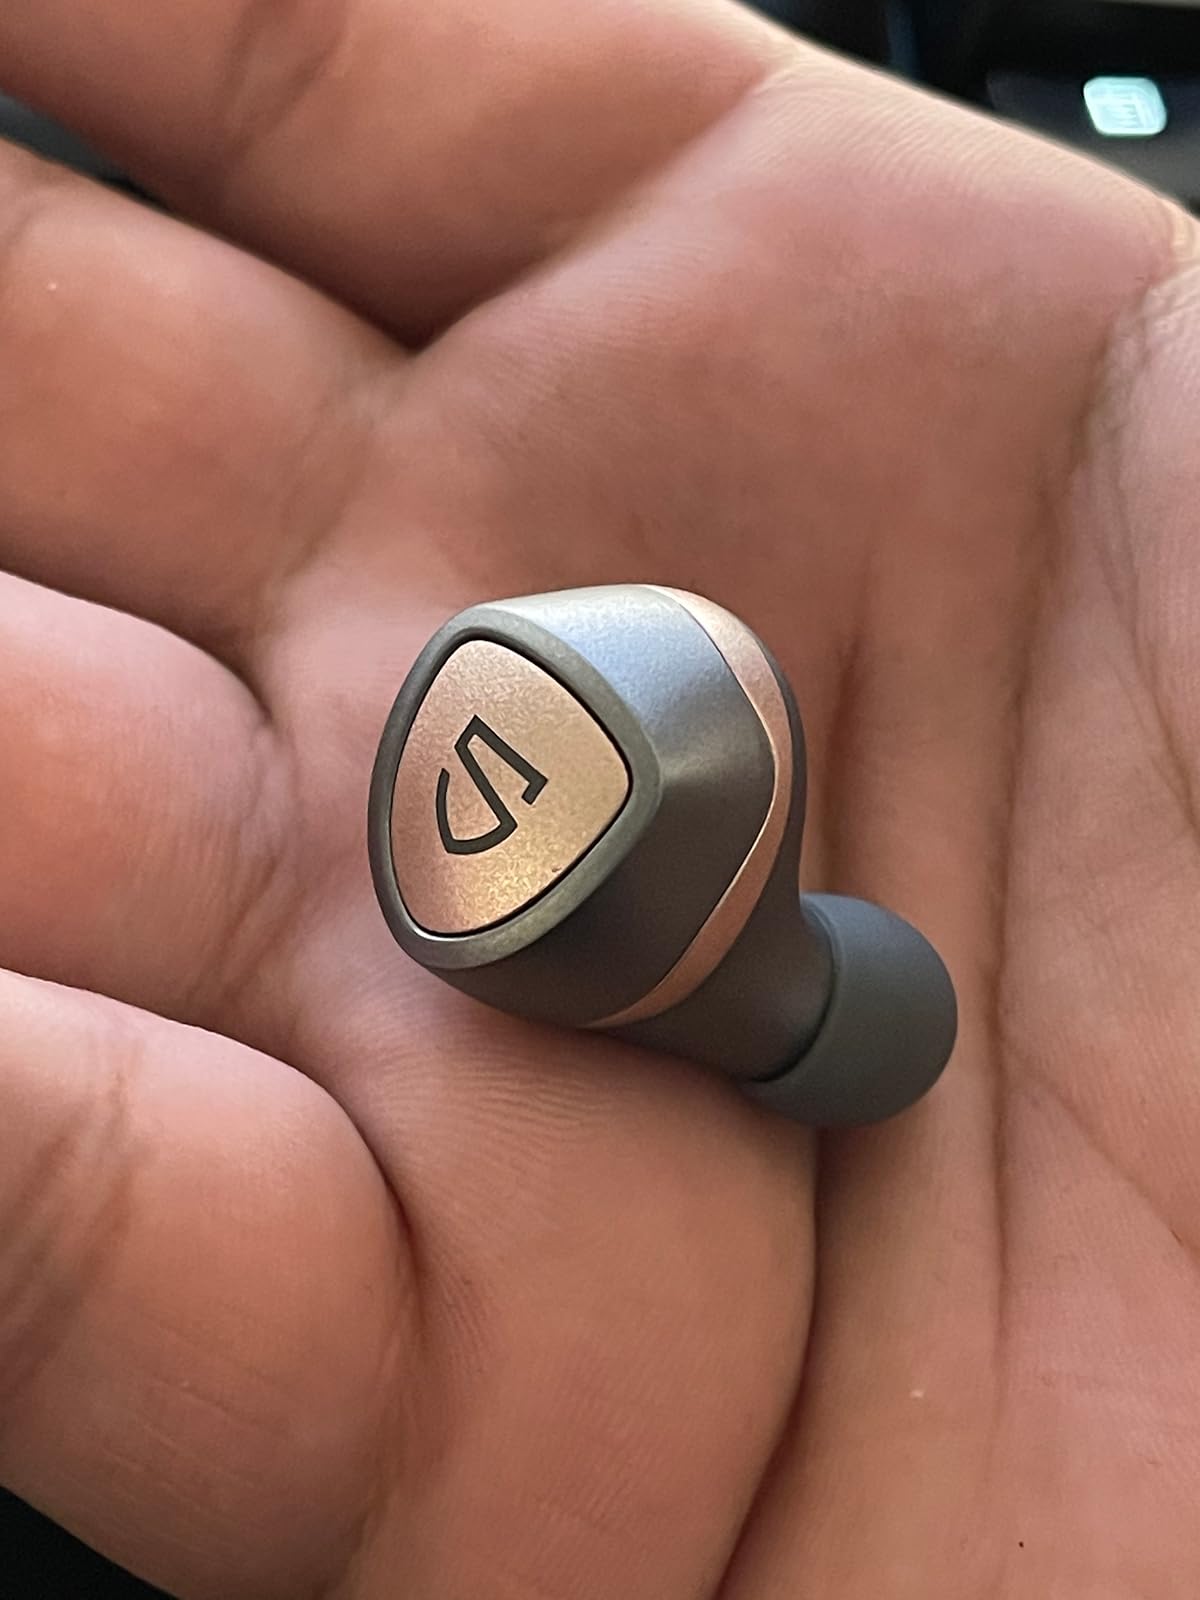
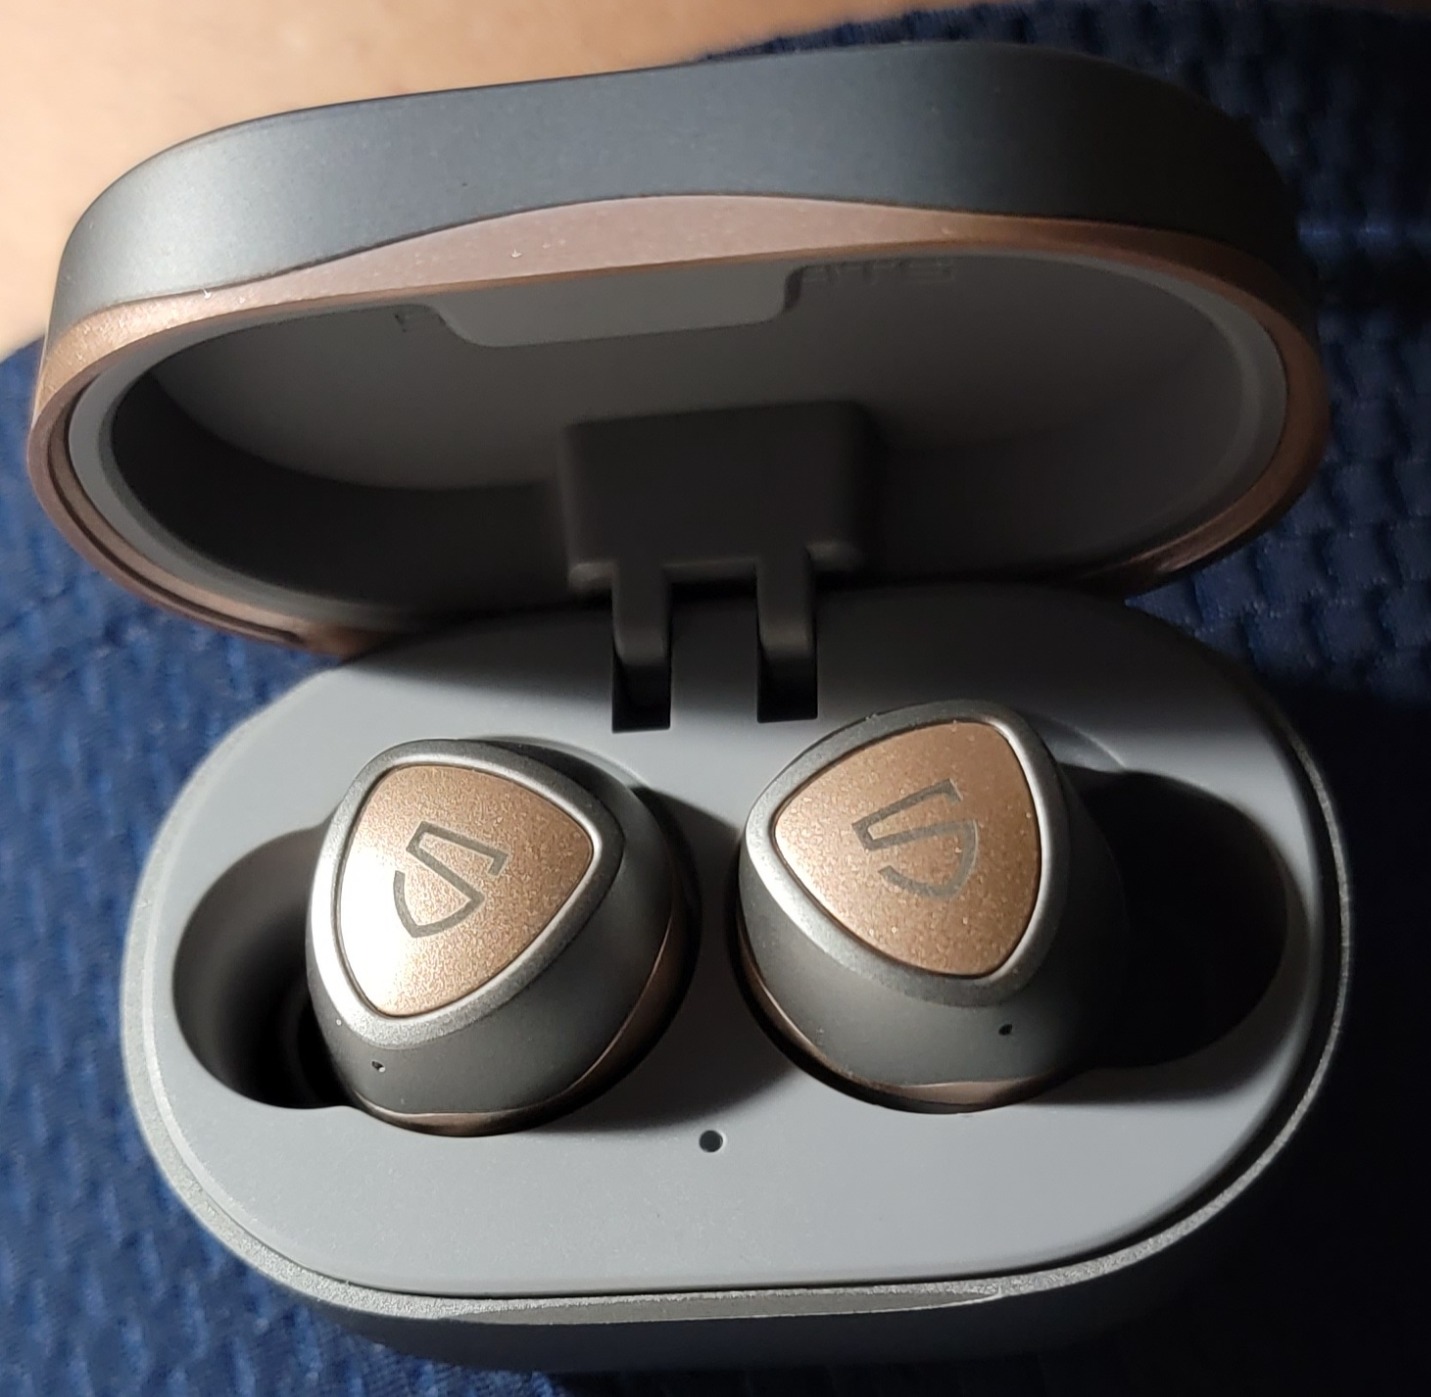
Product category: earbuds
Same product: yes